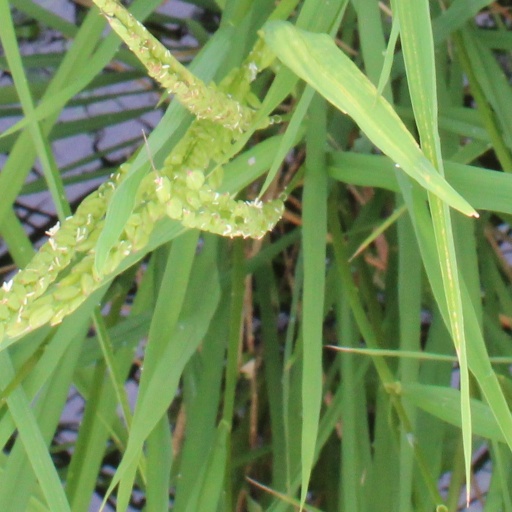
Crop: rice